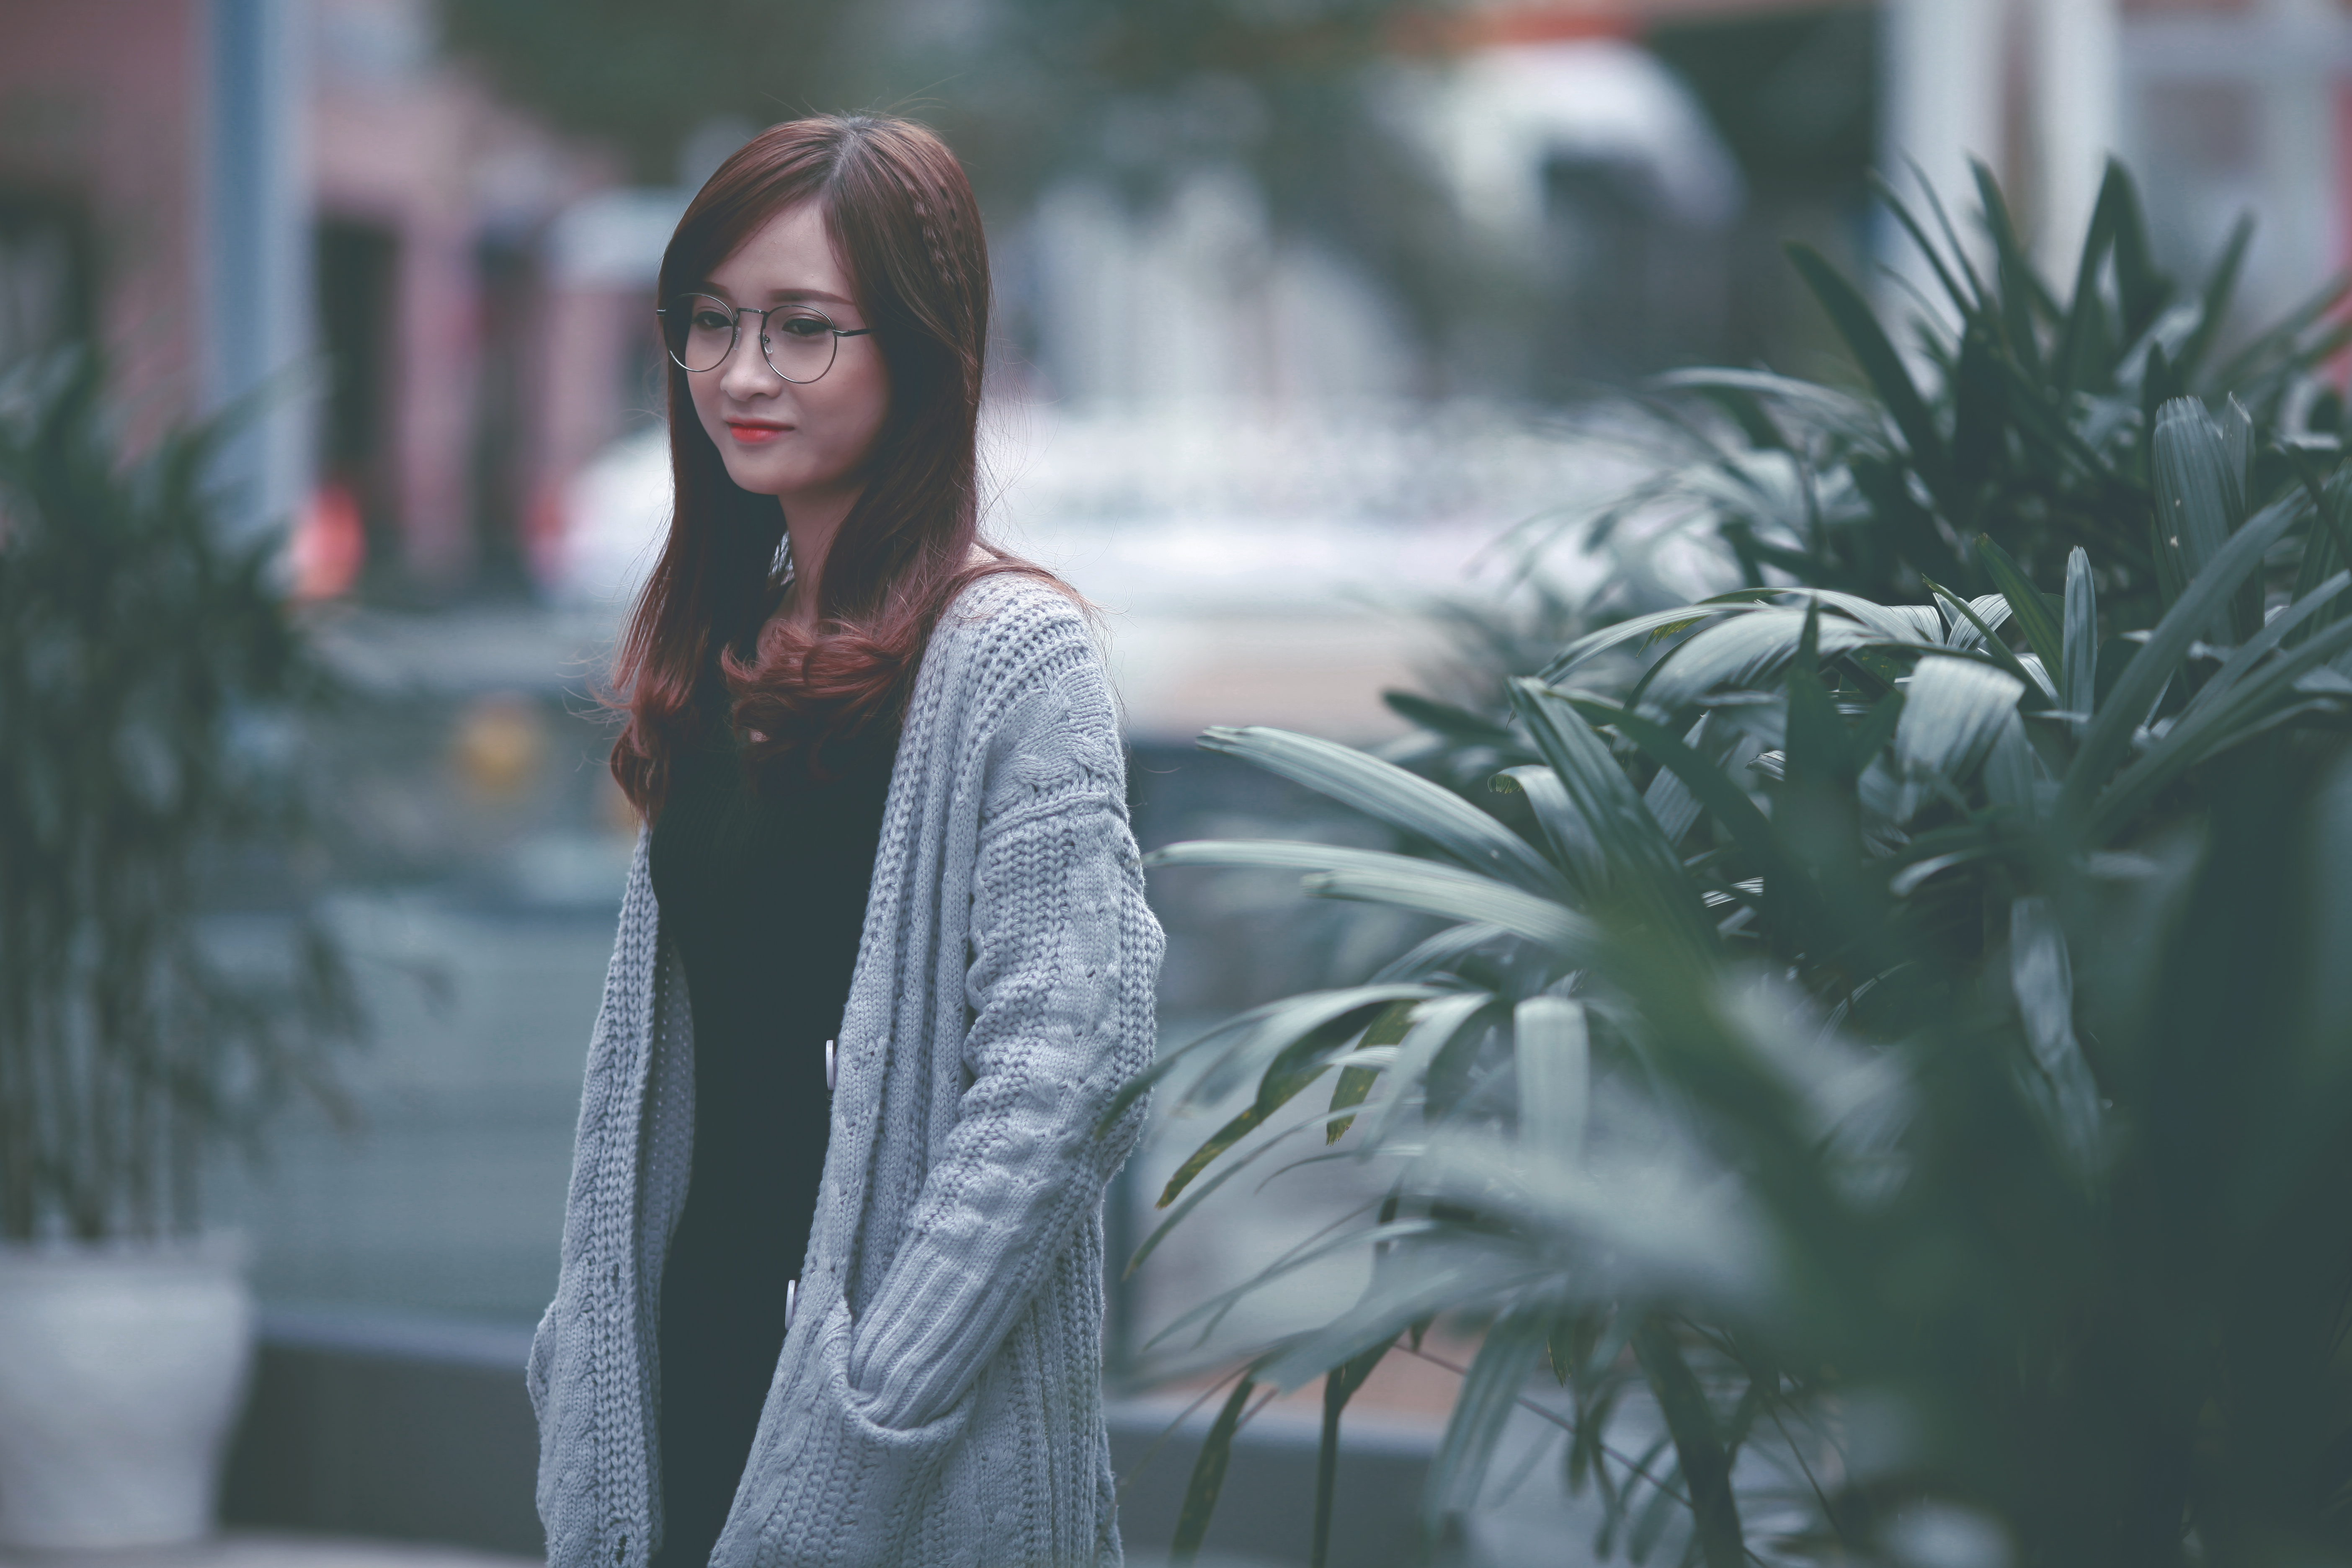
tree, person, snow, winter, girl, woman, flower, model, spring, fashion, clothing, lady, season, plants, outdoors, dress, photograph, beauty, beautiful, photo shoot